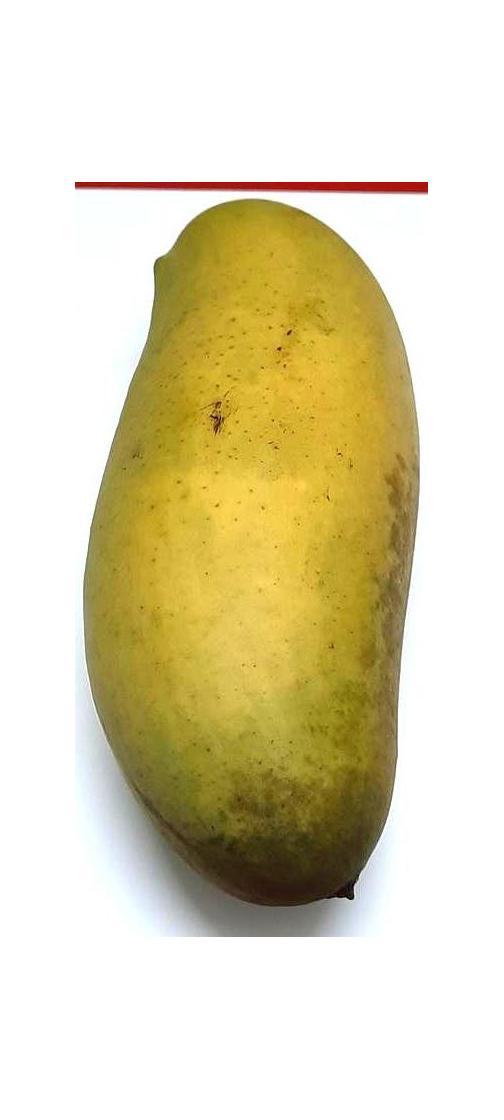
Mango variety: Banana Mango